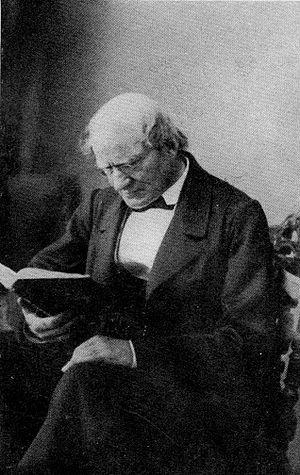
Wilhelm Wackernagel, né le 23 avril 1806 à Berlin et mort le 21 décembre 1869 à Bâle, est un historien et philologue allemand.